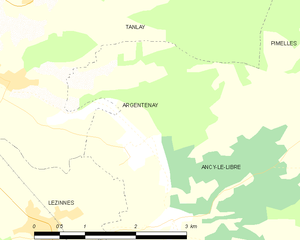
Carte des communes françaises Argentenay